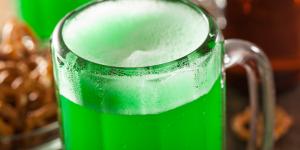
cerveza verde